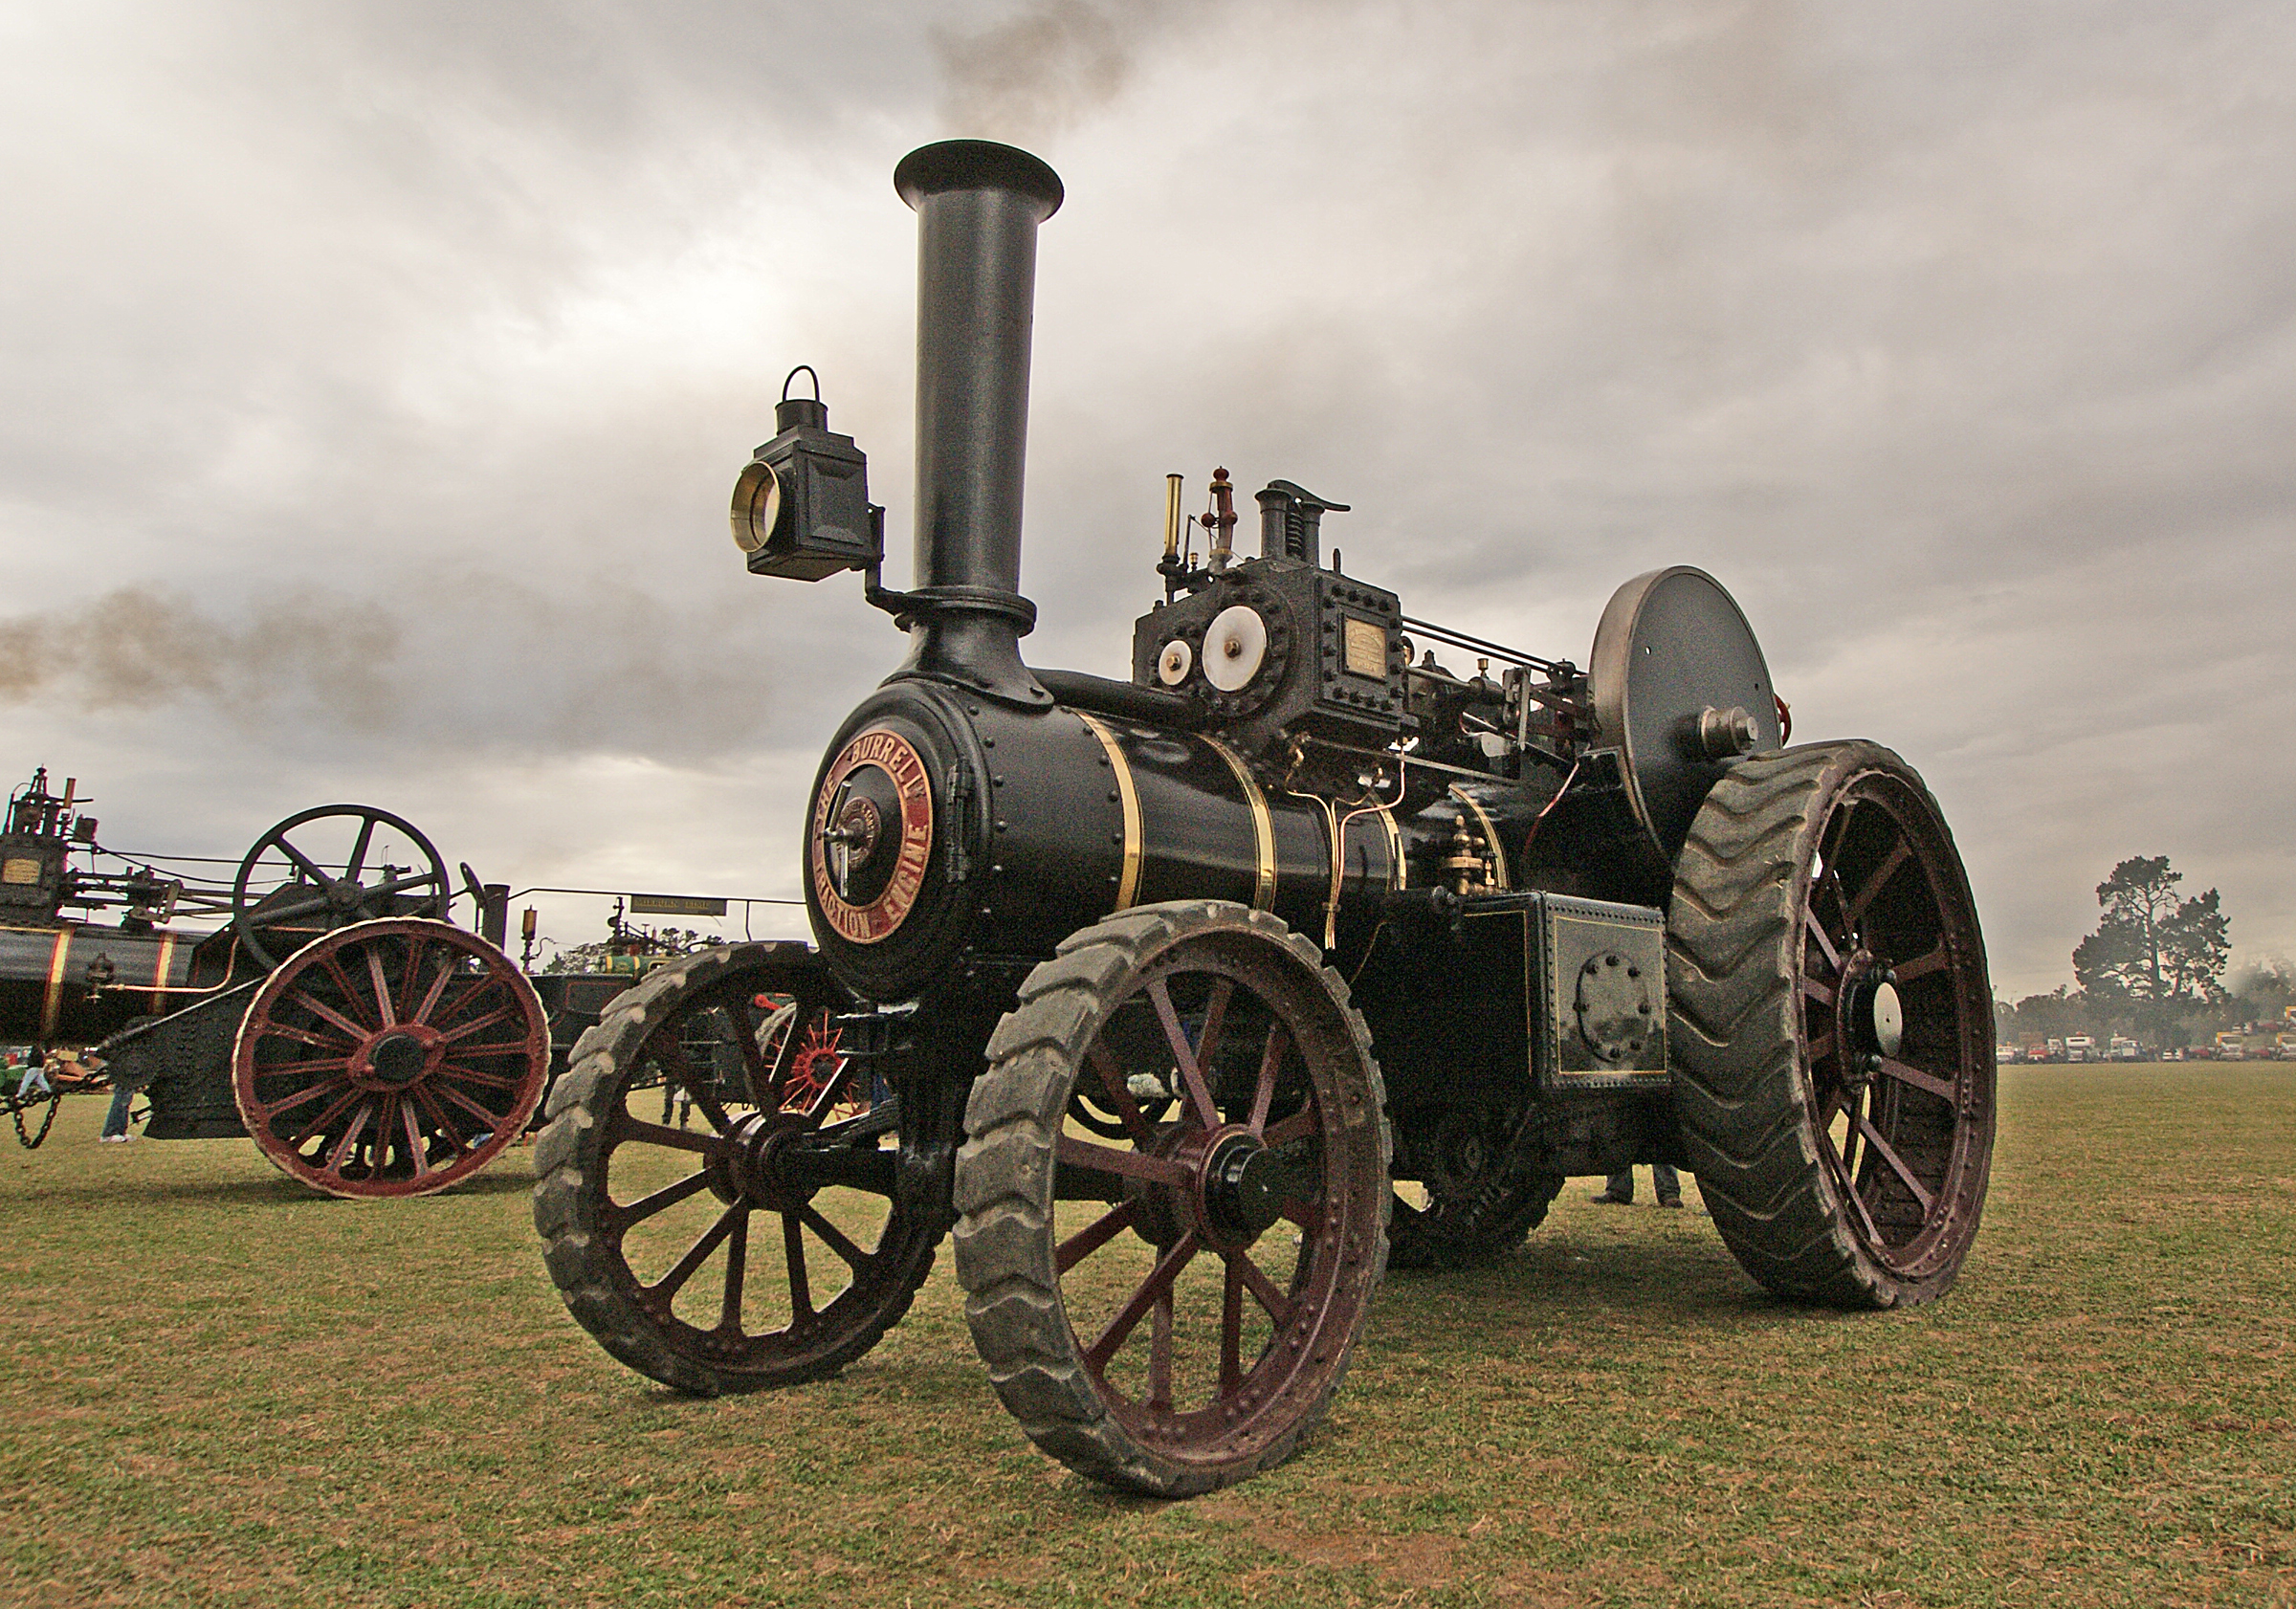
wheel, steam, military, red, farming, vehicle, weapon, publicdomain, steam engine, cannon, steamdrivenengines, traction, steamroadvehicles, oldstylefarming, tractors, steamrallies, rally, burrelltractionengine, automotive engine part